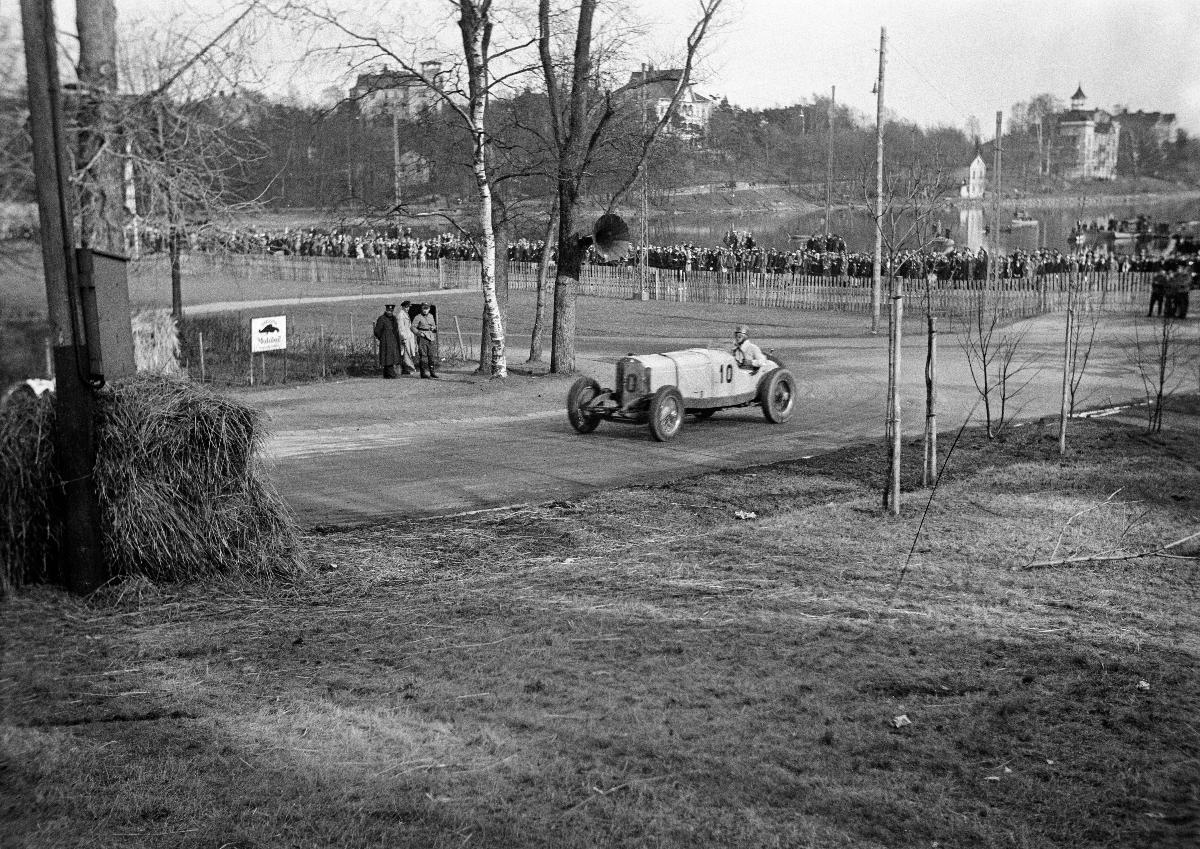
Suomen ensimmäiset suurajot
Finlands första Storlopp; The first Grand Prix of Finland
sisällön kuvaus: Suomen ensimmäiset suurajot Helsingissä 8.5.1932. content description: The first Grand Prix of Finland in Helsinki 8.5.1932. innehållsbeskrivning: Finlands första Grand Prix i Helsingfors 8.5.1932.
Kuvaaja: Sundström, Hugo, kuvaaja
Vuosi: 1932
Paikka: Suomi, Uusimaa, Helsinki, Eläintarha Helsinki; Suomi
Aiheet: autourheilu; kilpa-ajot; autot; kilpailut; Eläintarhanajot; Suomen Suurajot; moottoriurheilu; kilpa-ajajat; HBL; automobile sports; races (sports contests); cars; competitions; sports; racing; motor sports; motor racing; spectators; drivers; bilsport; kappkörningar; bilar; tävlingar; sport; motorsport; Djurgårdsloppet; Finlands Storlopp; förare